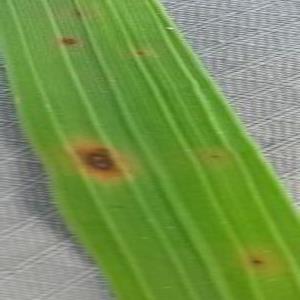
Disease: Brownspot